Zale'n-gam

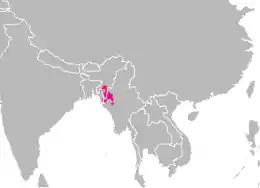
Approximate extension of the area traditionally inhabited by the Kuki people.

Zale'n-gam or Zalengam (Thadou-Kuki) dialect for 'land of freedom'), is a proposed state by Kuki people, with the intention of uniting all the Kuki tribes under a single government. The proposed state's main proponents are the Kuki National Organisation and its armed wing, the Kuki National Army.